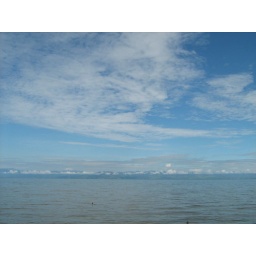
clouds over the lake